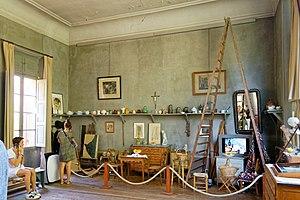
L'atelier de Cézanne ou atelier des Lauves est une bastide-mas-atelier d'artiste-musée d'Aix-en-Provence, dans les Bouches-du-Rhône, en Provence-Alpes-Côte d'Azur, où le peintre Paul Cézanne, un des maîtres de l’impressionnisme, du postimpressionnisme, et du cubisme, considéré comme un des pères de l'art moderne, peint quelques-unes des ses dernières œuvres durant ses quatre dernières années, entre 1901 et 1906. La bastide est labellisée Maisons des Illustres depuis 2012, et fait partie des sites Cézanne d'Aix-en Provence, avec sa bastide du Jas de Bouffan, son cabanon de Cézanne des carrières de Bibémus, ou sa maison de Cézanne à L'Estaque de Marseille.
Paul Cézanne, ou Paul Cezanne, né le 19 janvier 1839 à Aix-en-Provence et mort le 22 octobre 1906 dans la même ville, est un peintre français, membre, un temps, du mouvement impressionniste, et considéré comme le précurseur du post-impressionnisme et du cubisme.